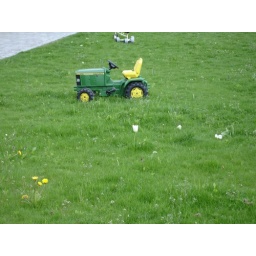
A solitary white tulip and a child's toy tractor in a random garden. Oh, there are some yellow flowers, too...